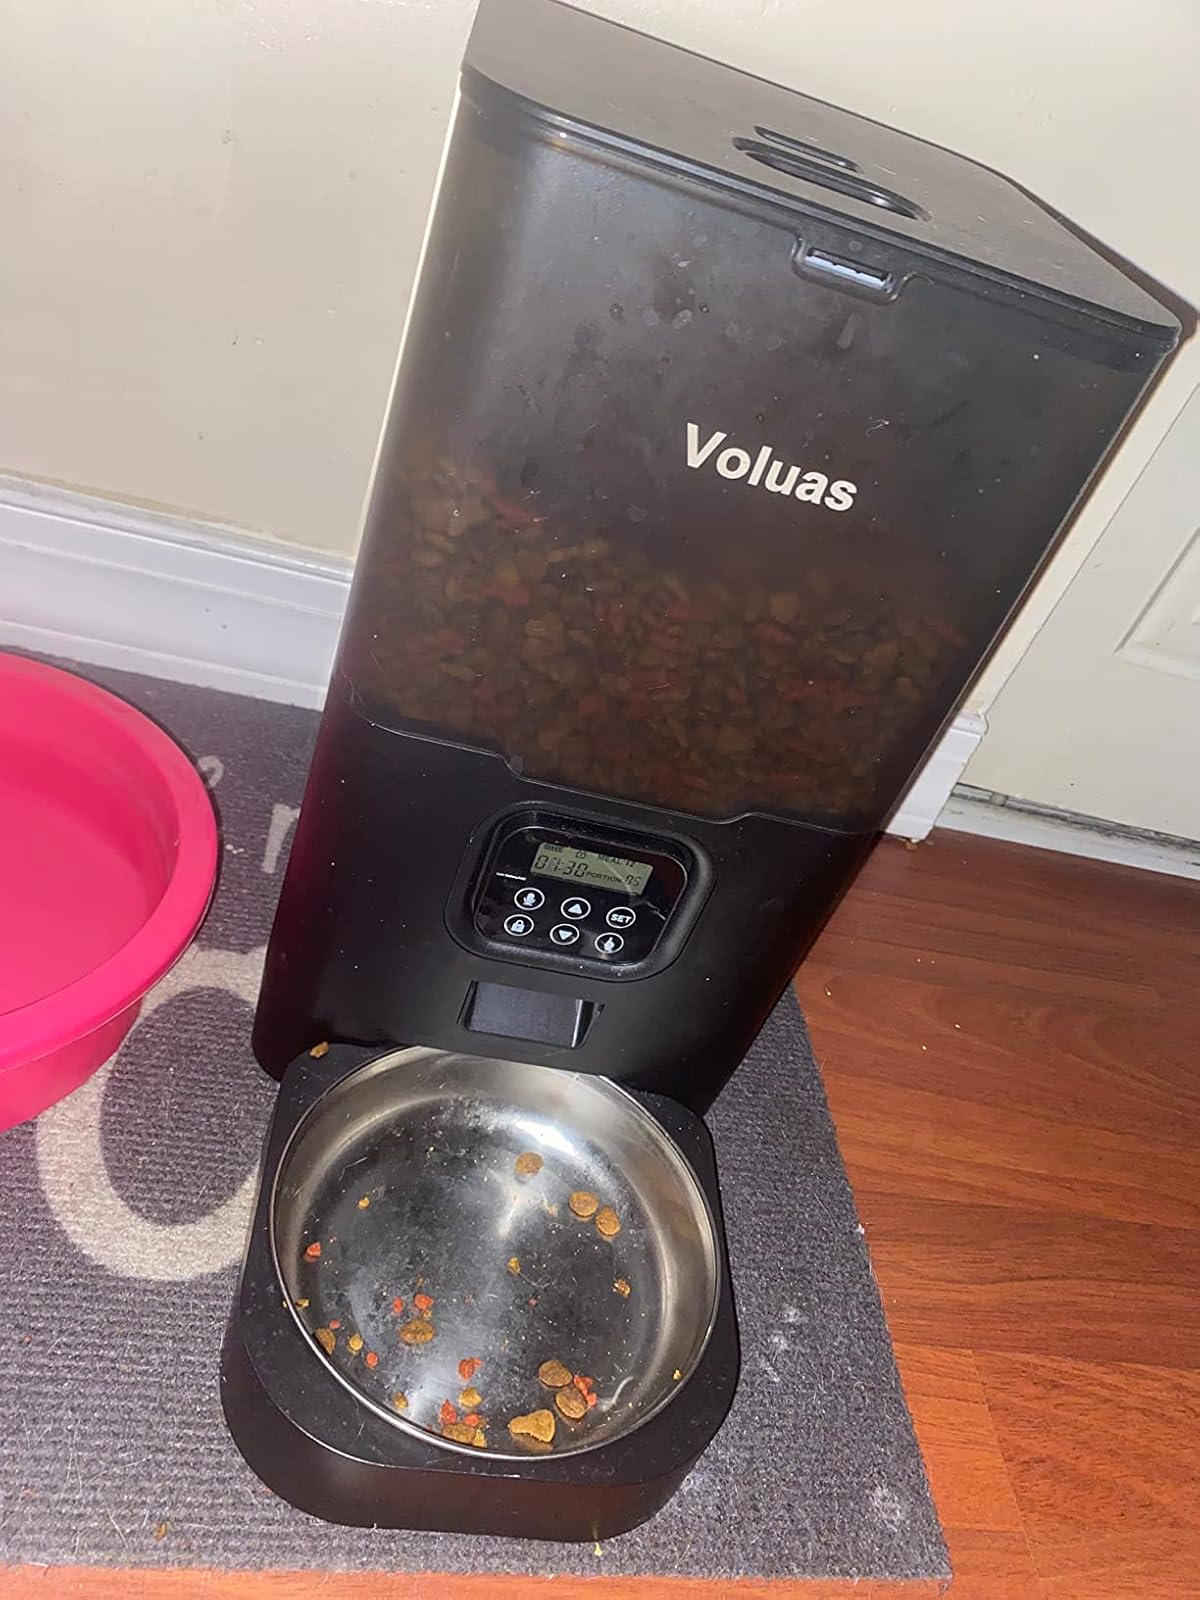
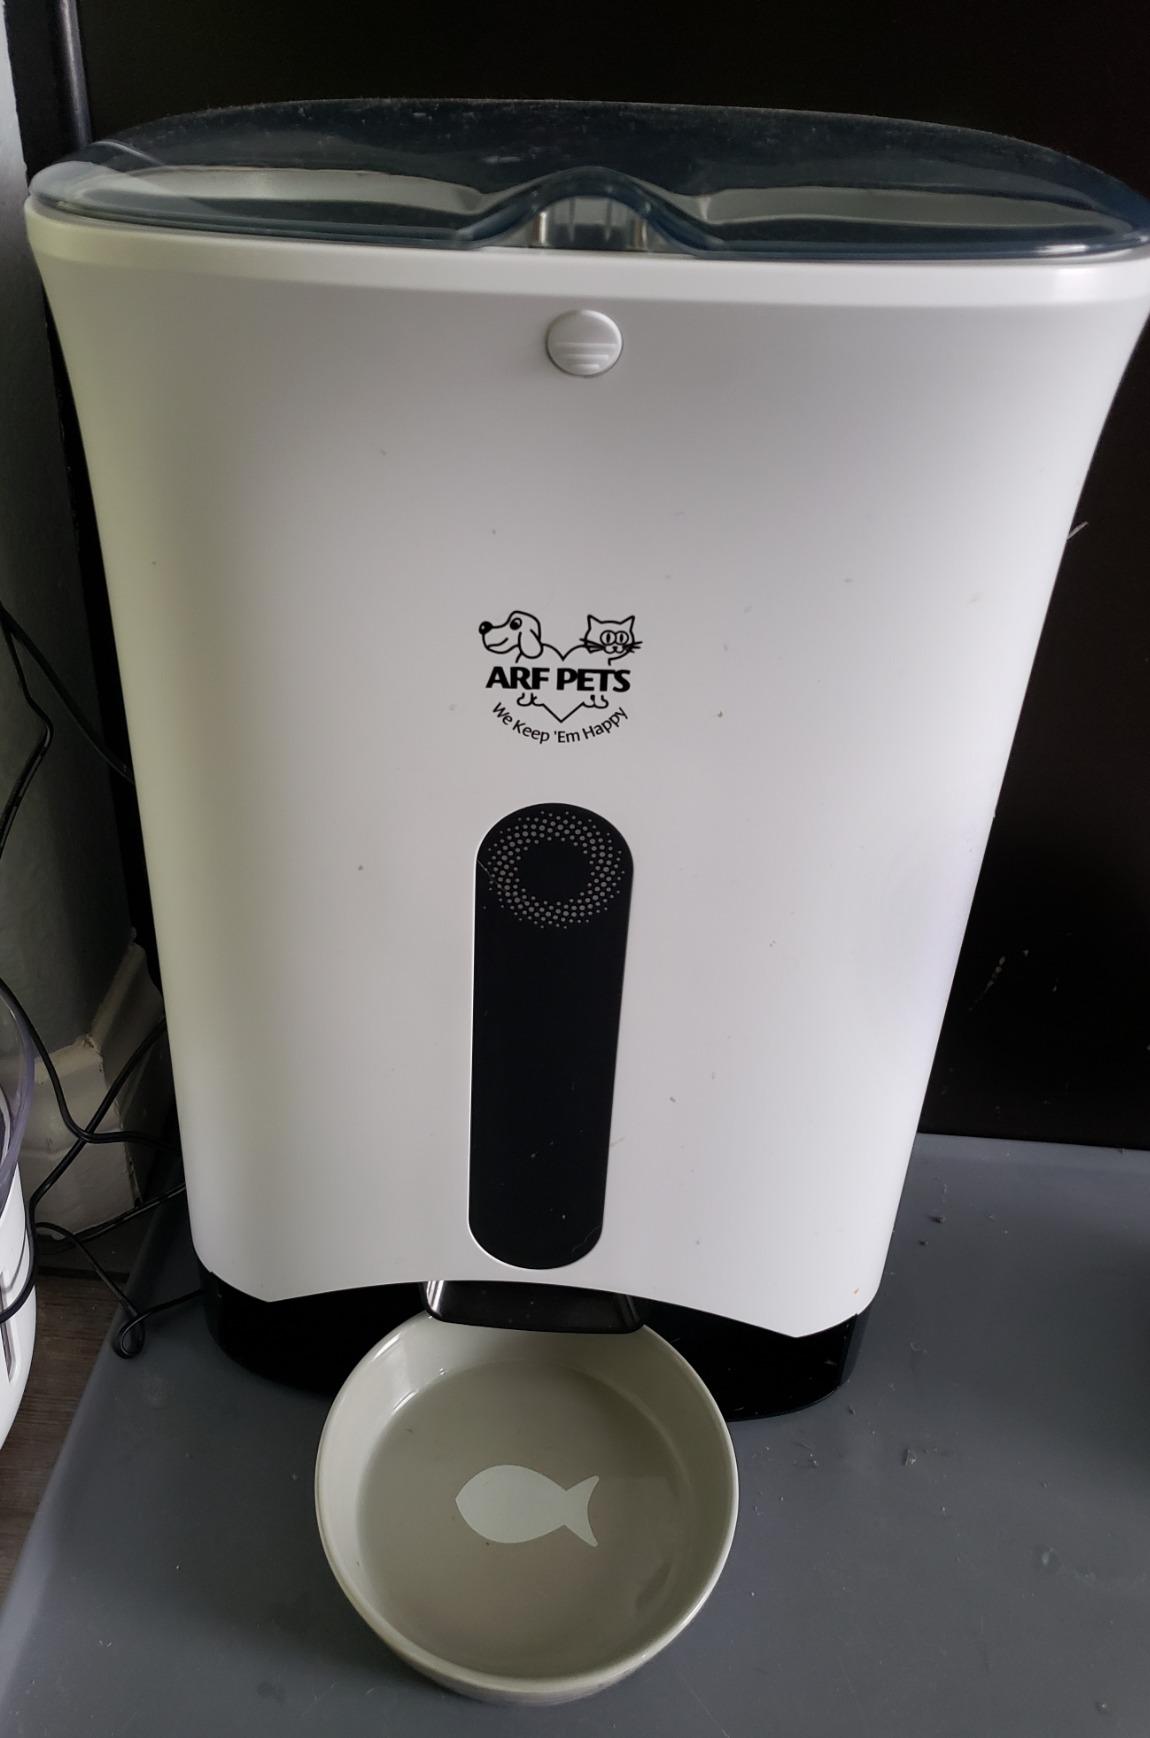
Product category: items_feeder
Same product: no